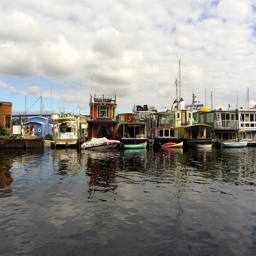
A row of boats parked in harbor with cloudy sky in background.
a line of colorful boats tied to the dock
Several small boats floating in the open water.
A row of houses along a waterfront, most of the houses with boats tied up to a pier
Boats docked at various house boats on waterway.